Moscar Cross

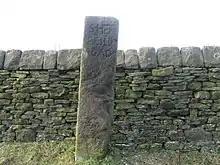
18th century stone with inscription, and benchmark

Moscar Cross is the name of a standing stone (or "guide stoop") and surrounding area in the Peak District on the border between Derbyshire and Sheffield, England.